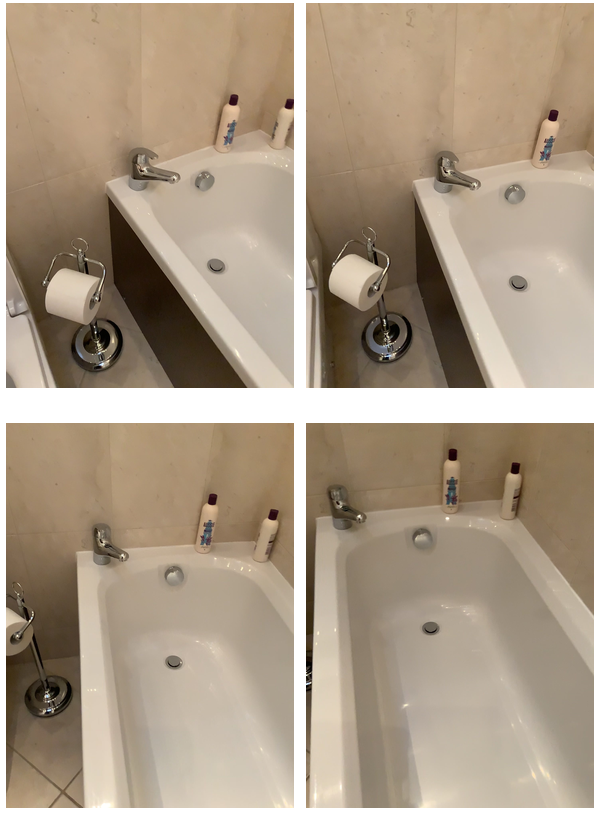Task instruction: Fill the bathtub.
Answer: {"task_instruction": "Fill the bathtub.", "nodes": ["bathtub", "faucet / handle", "button"], "edges": [{"functional_relationship": "control", "object1": "faucet / handle", "object2": "bathtub", "spatial_relations": ["higher_than", "left_of"], "is_touching": true}, {"functional_relationship": "control", "object1": "button", "object2": "bathtub", "spatial_relations": ["lower_than", "left_of"], "is_touching": true}], "action_type": "open", "function_type": "water_flow_control"}